Abortion in Europe

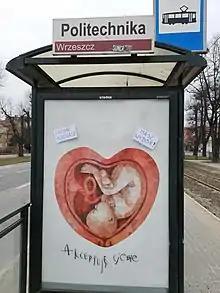
A visual example of differing European views on abortion – a poster adopted by opponents of abortion in Poland with vandalism in favour of abortion rights.

Abortion in Europe varies considerably between countries and territories due to differing national laws and policies on its legality, availability of the procedure, and alternative forms of support for pregnant women and their families.